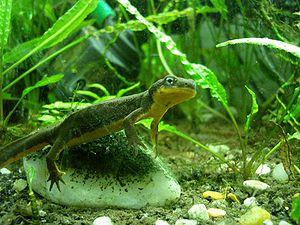
Taricha torosa ou triton de Californie est une espèce d'urodèles de la famille des Salamandridae.